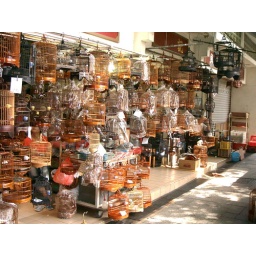
Pictures from the Yuen Po bird market in Mongkok. Taken July 2007.